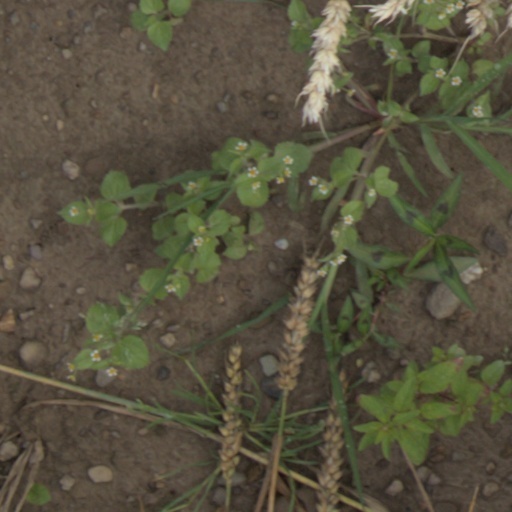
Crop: wheat